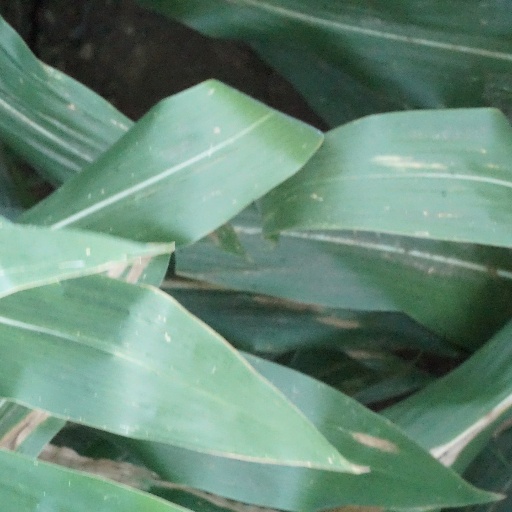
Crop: maize; corn